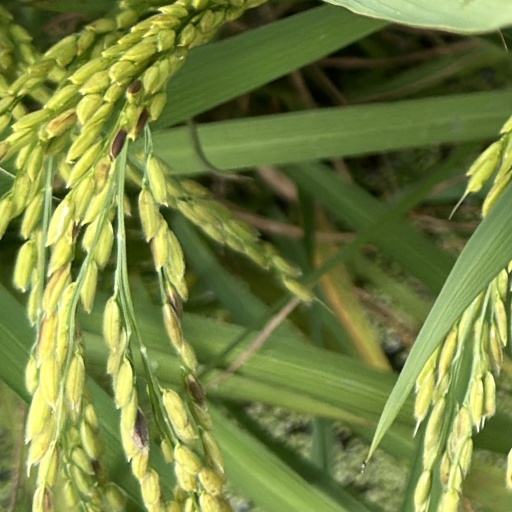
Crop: rice